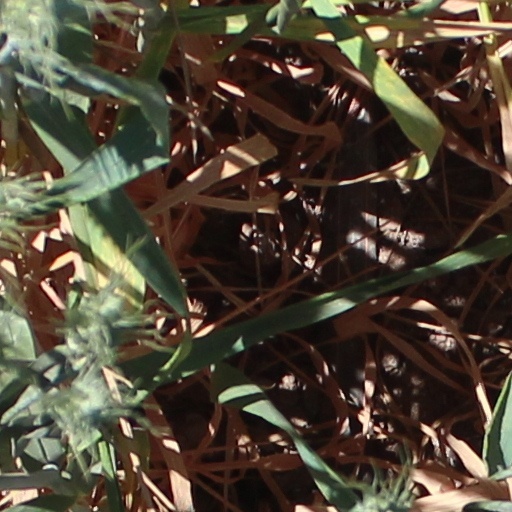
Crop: wheat